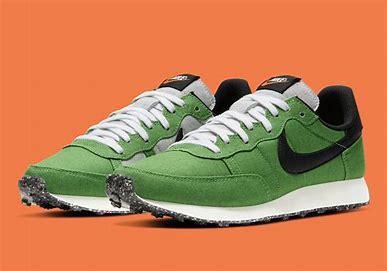
Brand: Nike
Model: Challenger OG